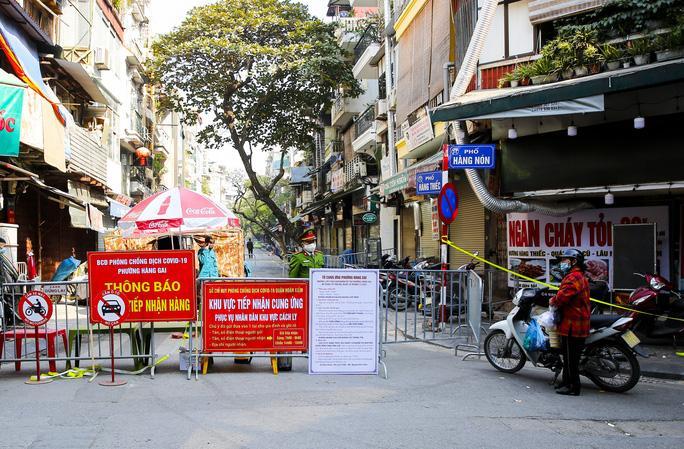
có những cái rào chắn xuất hiện ở giữa con đường